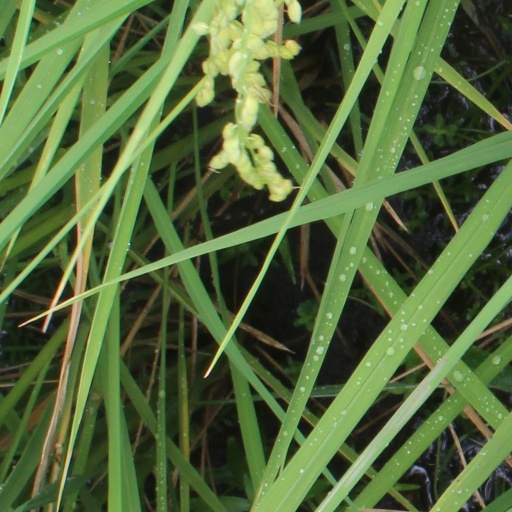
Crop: rice